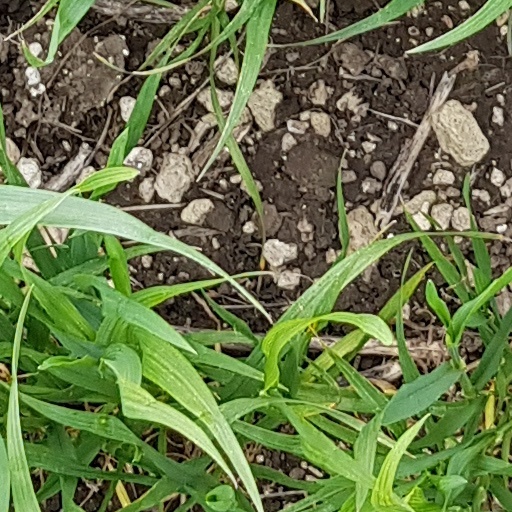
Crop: wheat